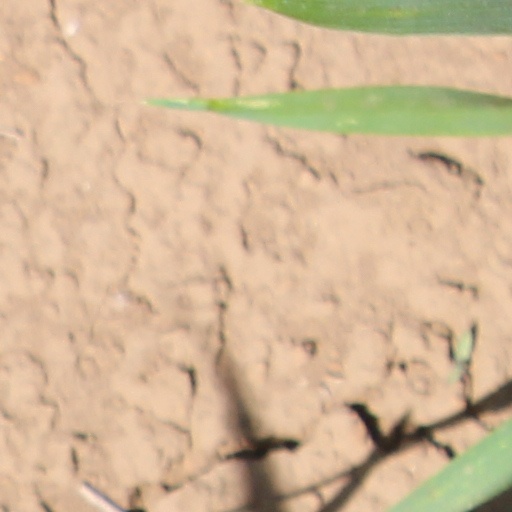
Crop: wheat